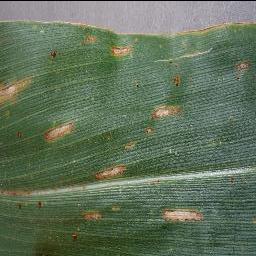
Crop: corn
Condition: (maize)_cercospora_spot_gray_spot